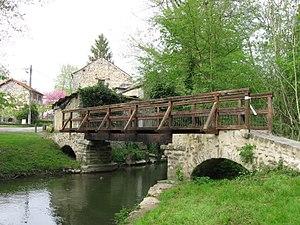
Pont dit de Maincy sur l'Almont en limite des communes de Maincy et Melun. (Seine-et-Marne, région Île-de-France).